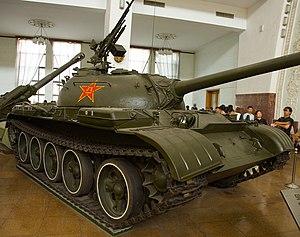
Le Type 59 est la copie chinoise du T-54 soviétique.